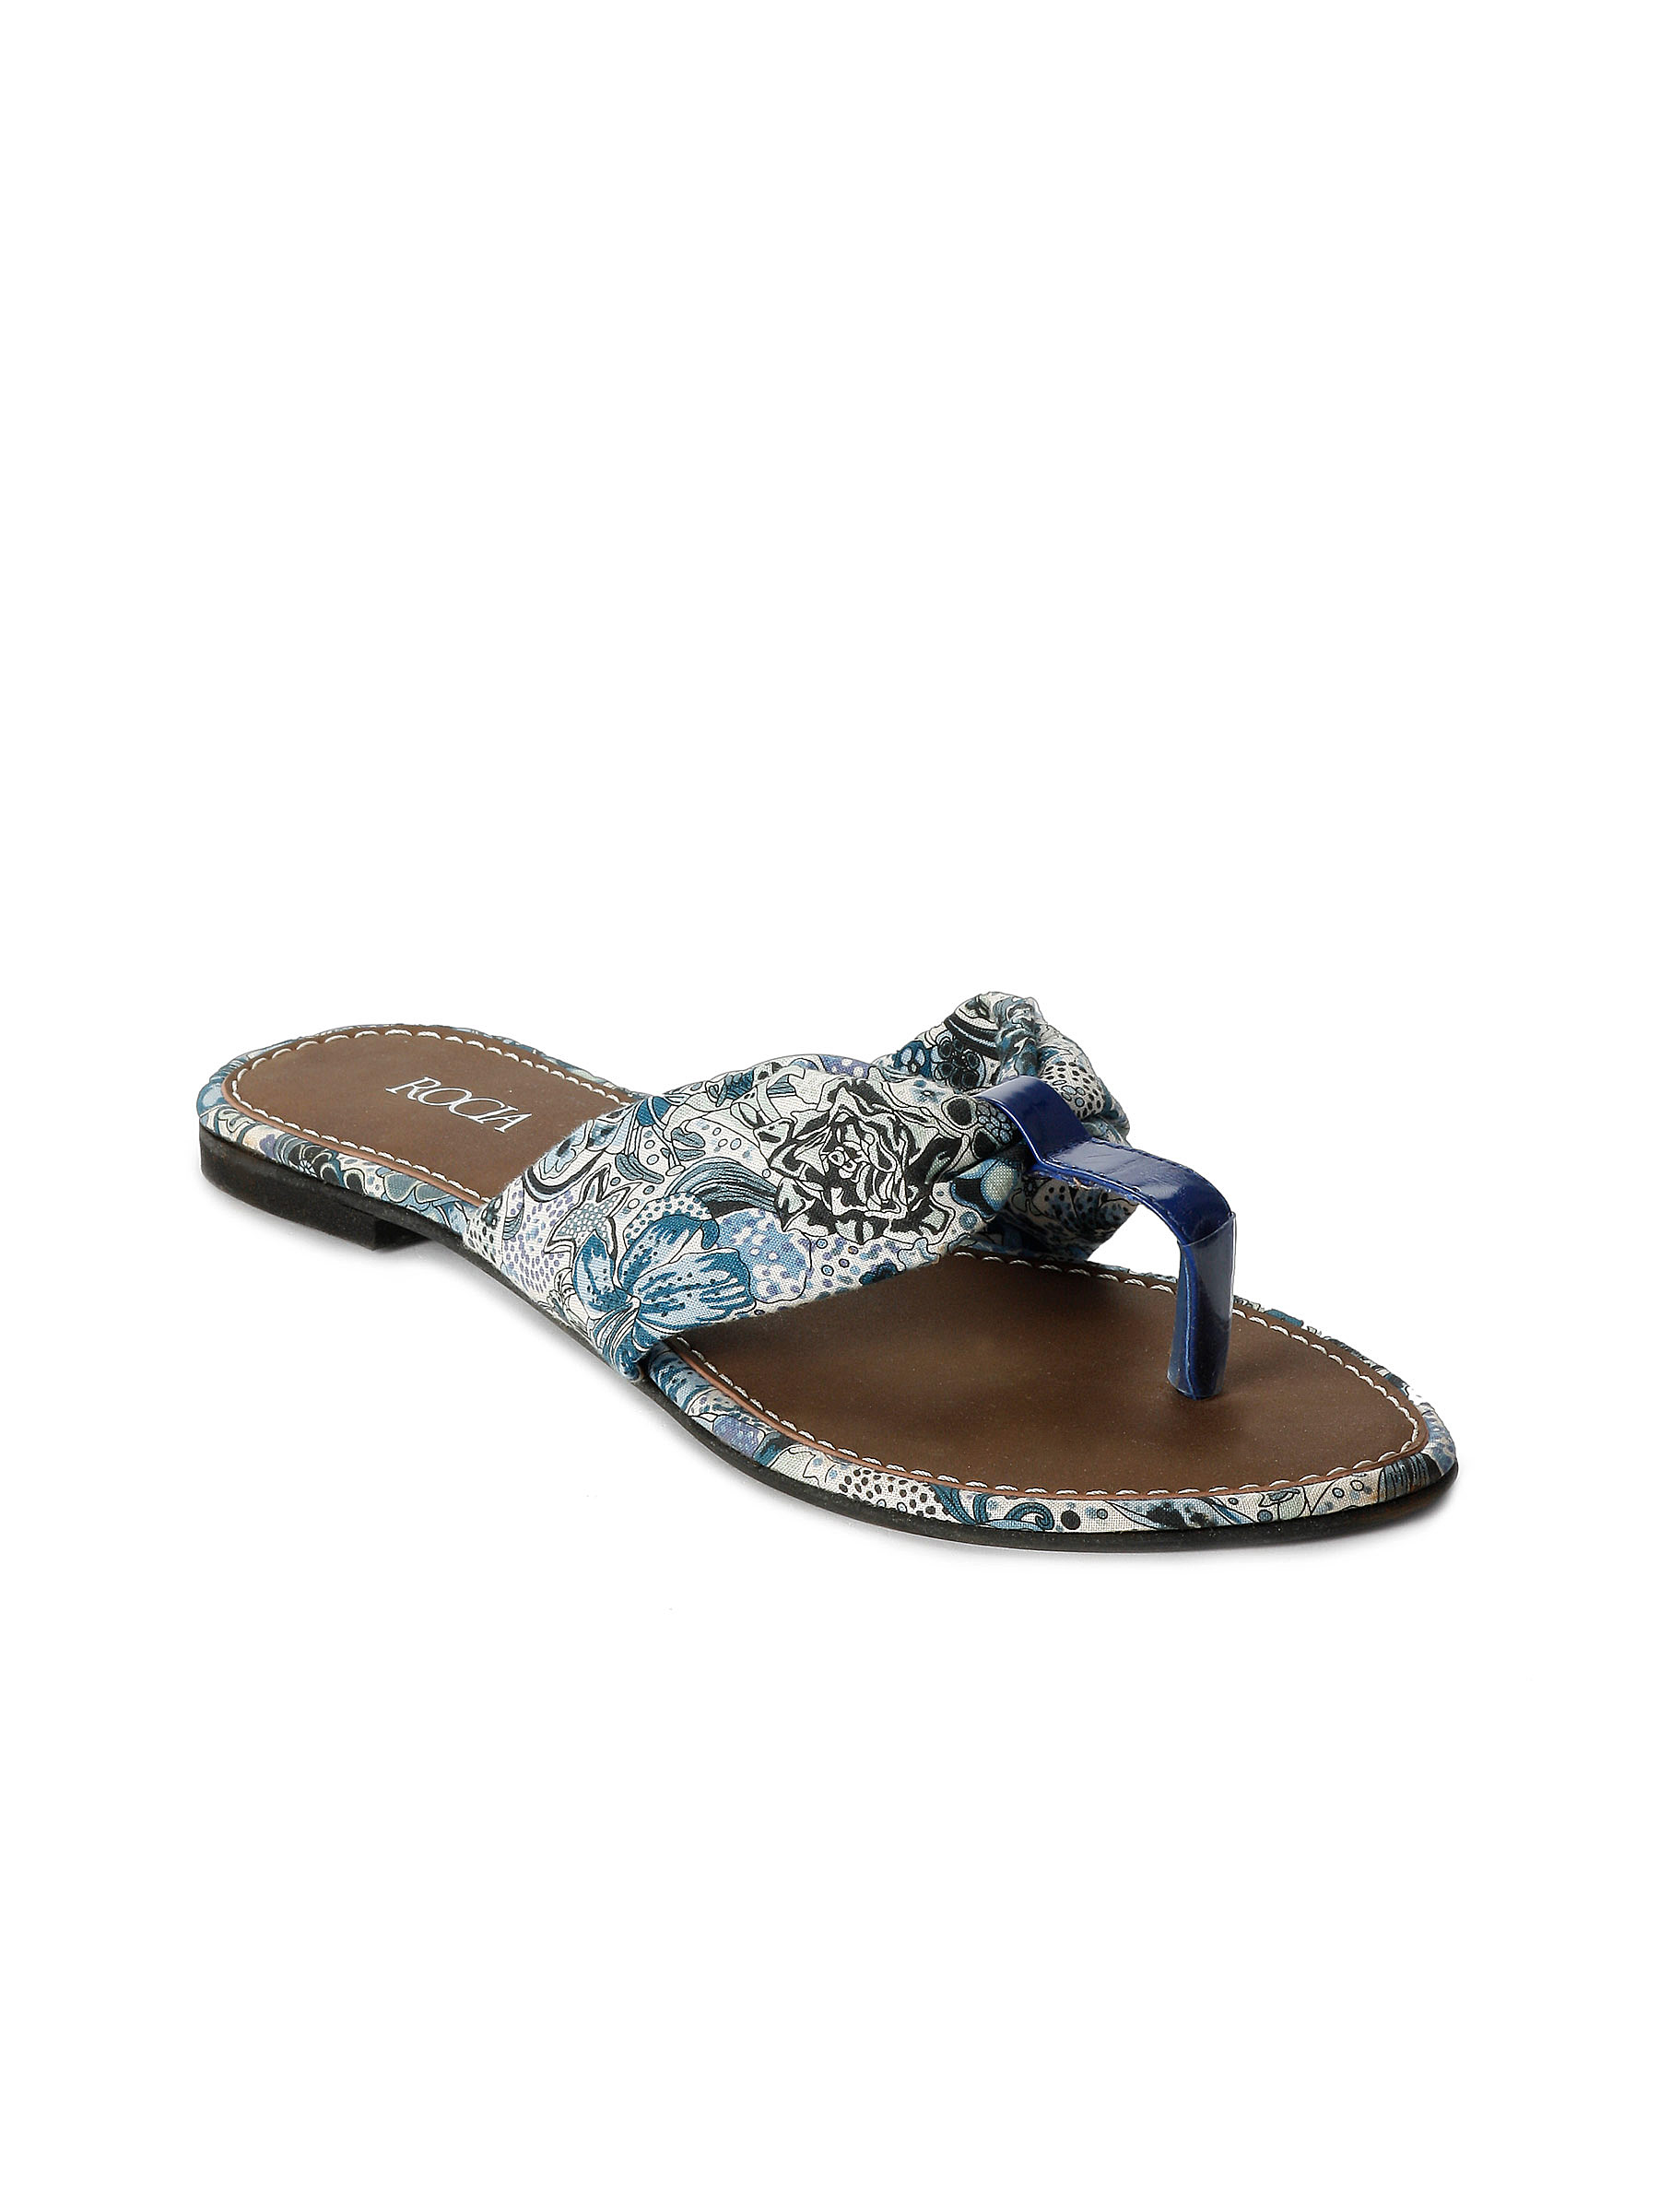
Rocia Women Blue Flats
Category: Footwear / Shoes / Flats
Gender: Women
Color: Blue
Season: Winter 2012
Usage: Casual